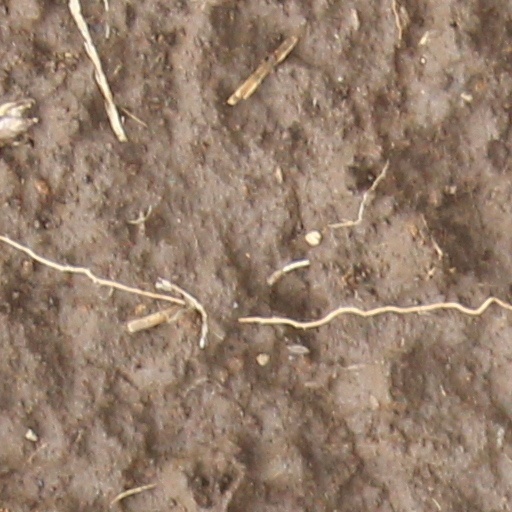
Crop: wheat